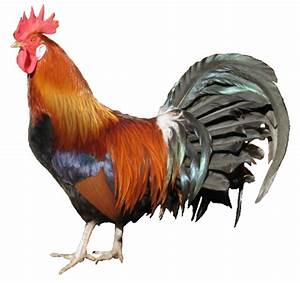
Label: gallina